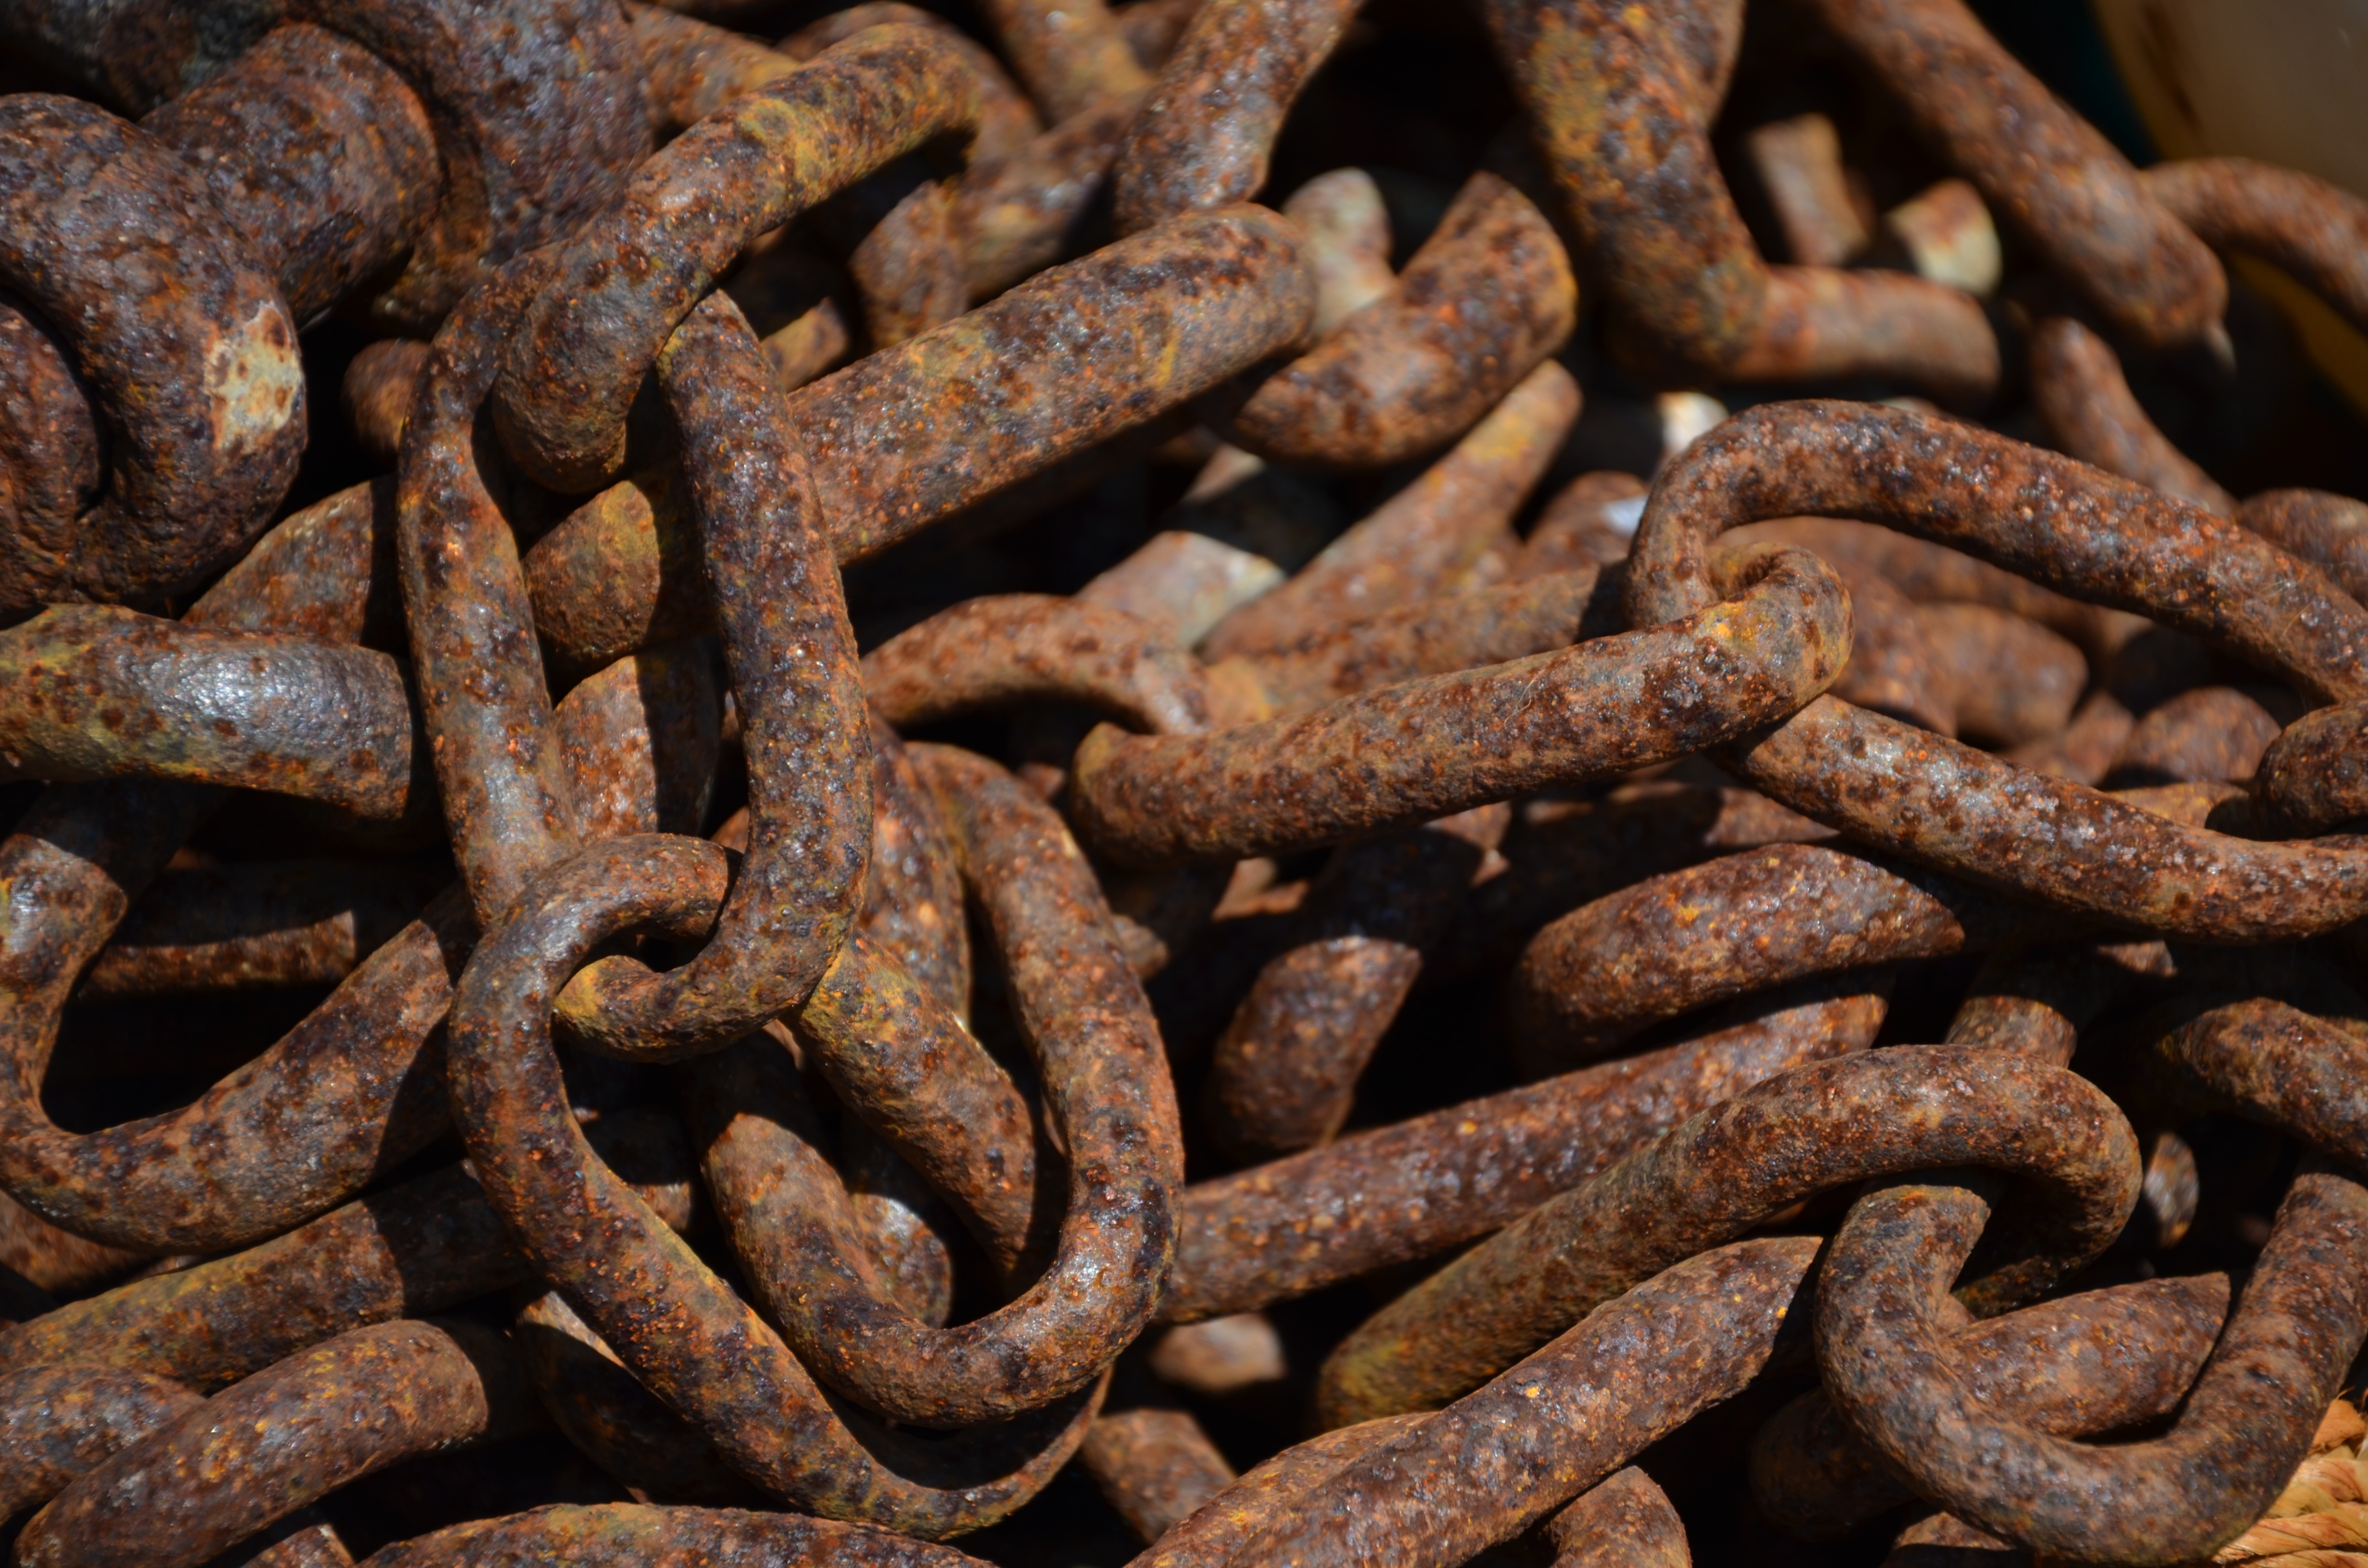
structure, steel, food, produce, metal, close, caffeine, chains, rusty, iron, stainless, eyelet, flavor, cocoa bean, snack food